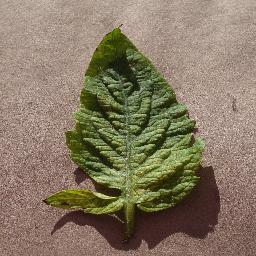
Label: Tomato___Spider_mites Two-spotted_spider_mite